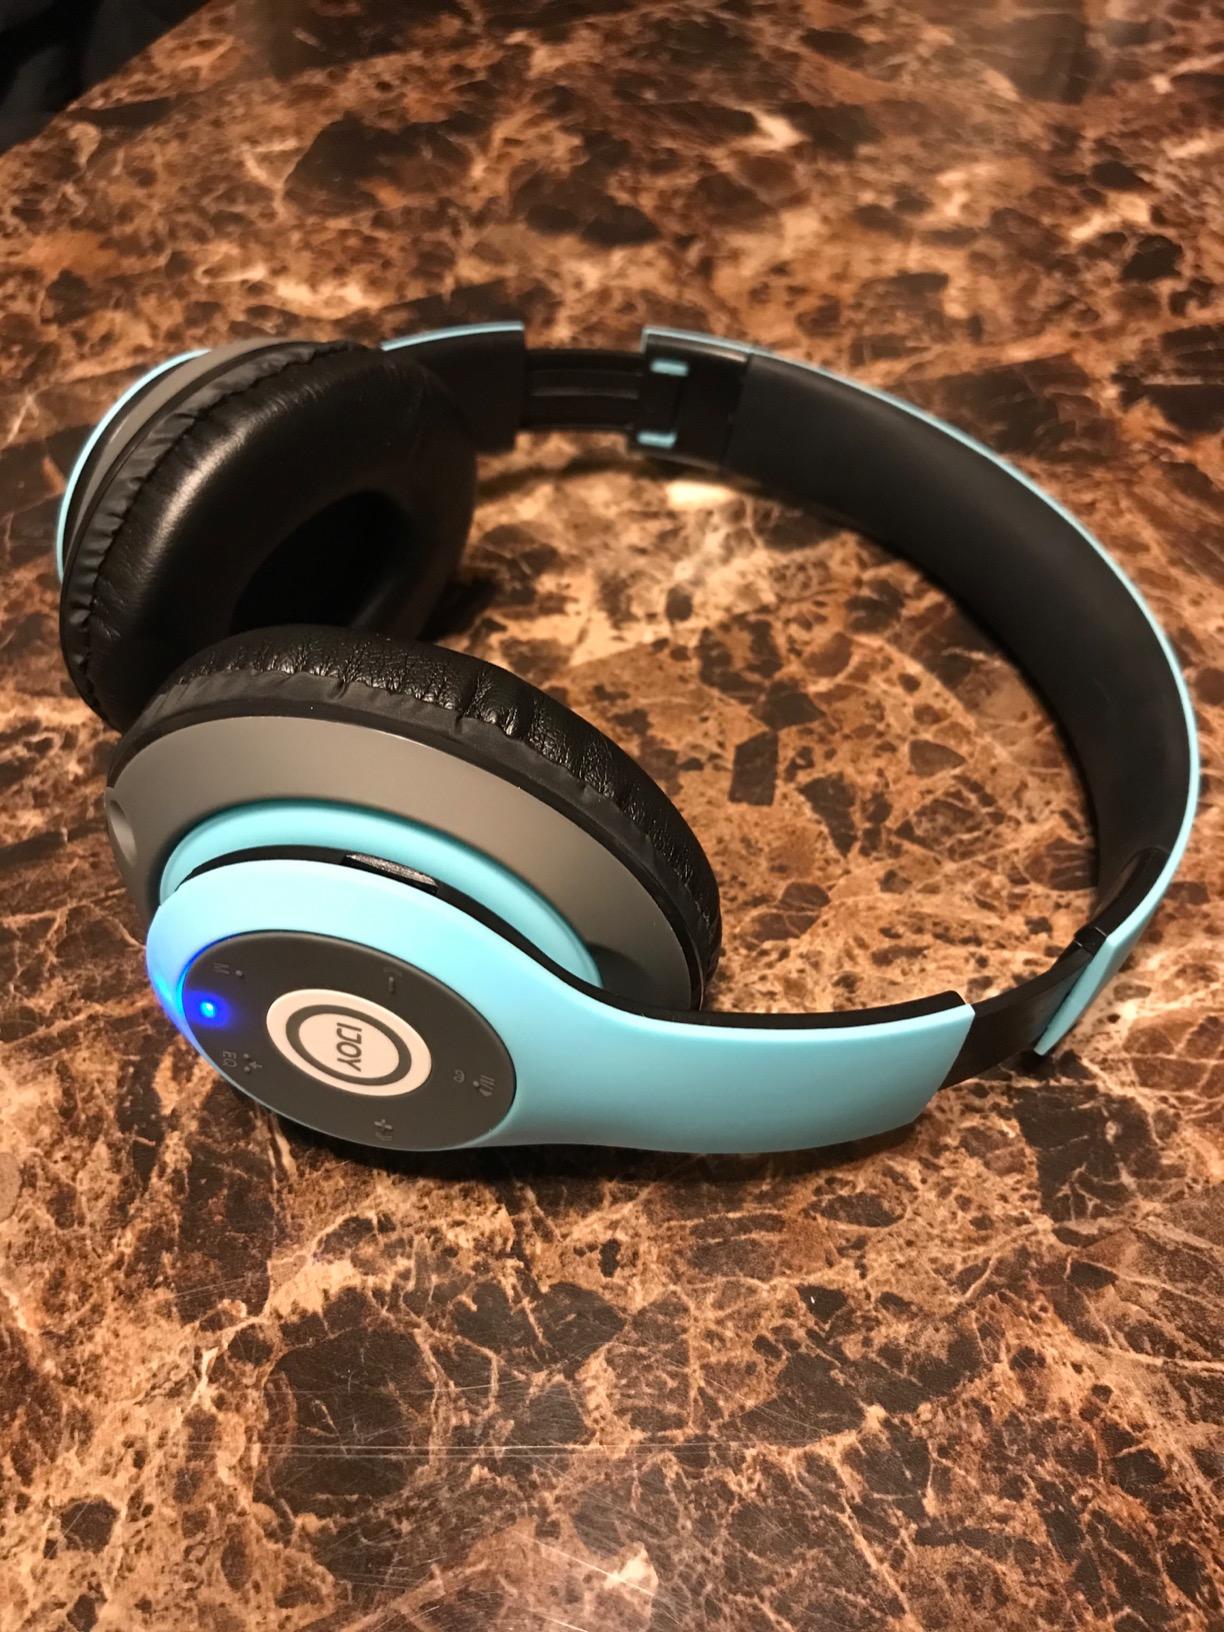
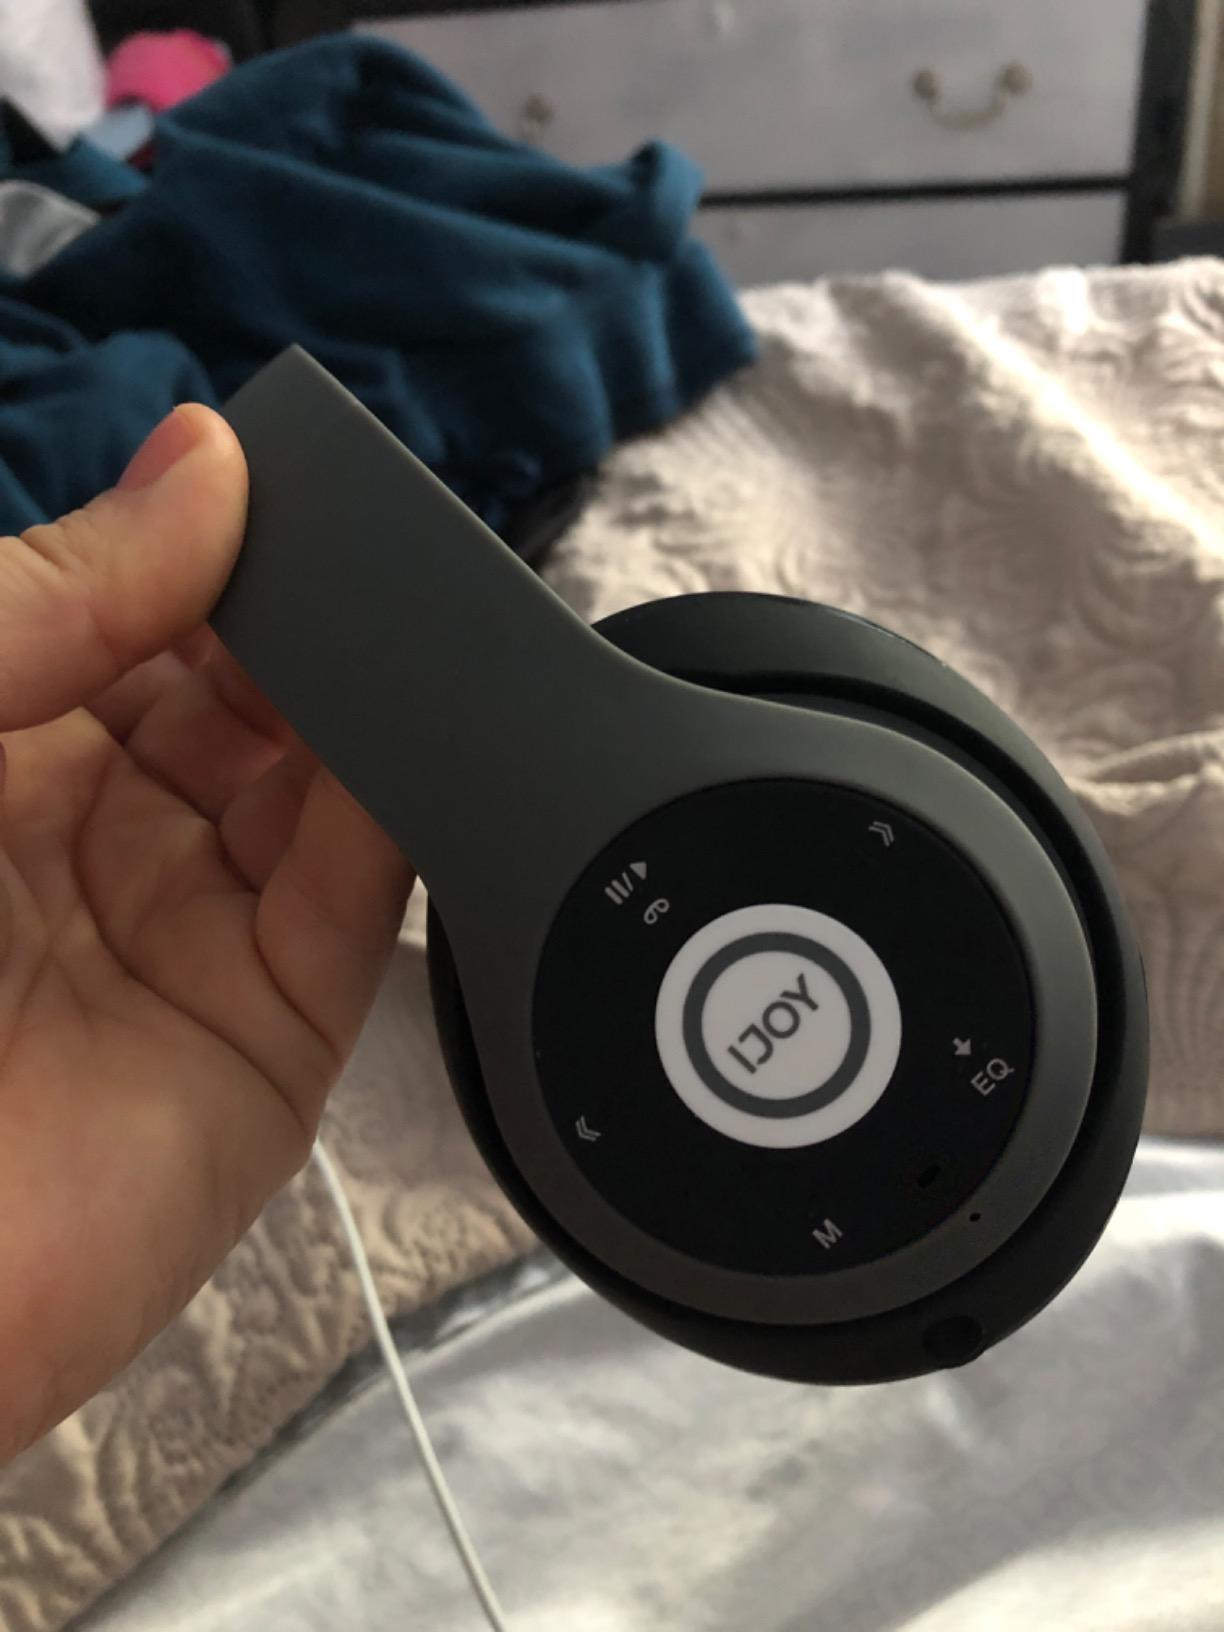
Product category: headphones
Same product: no